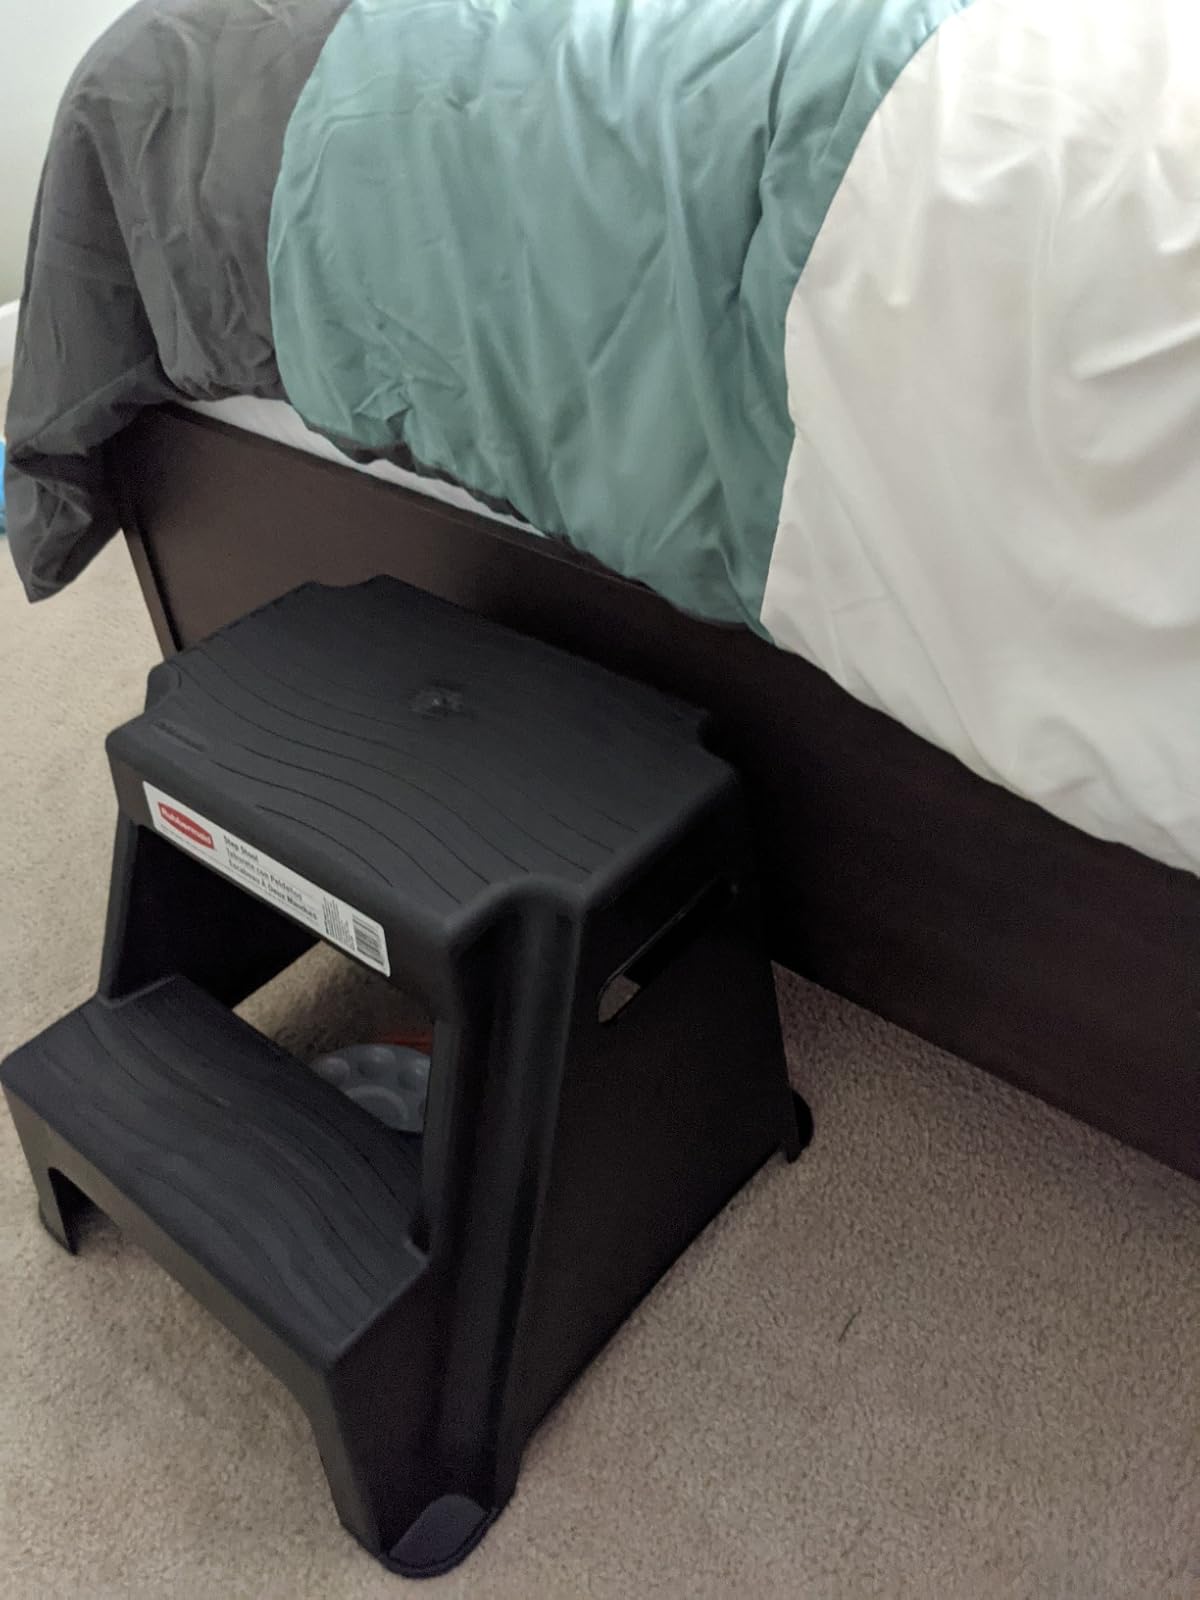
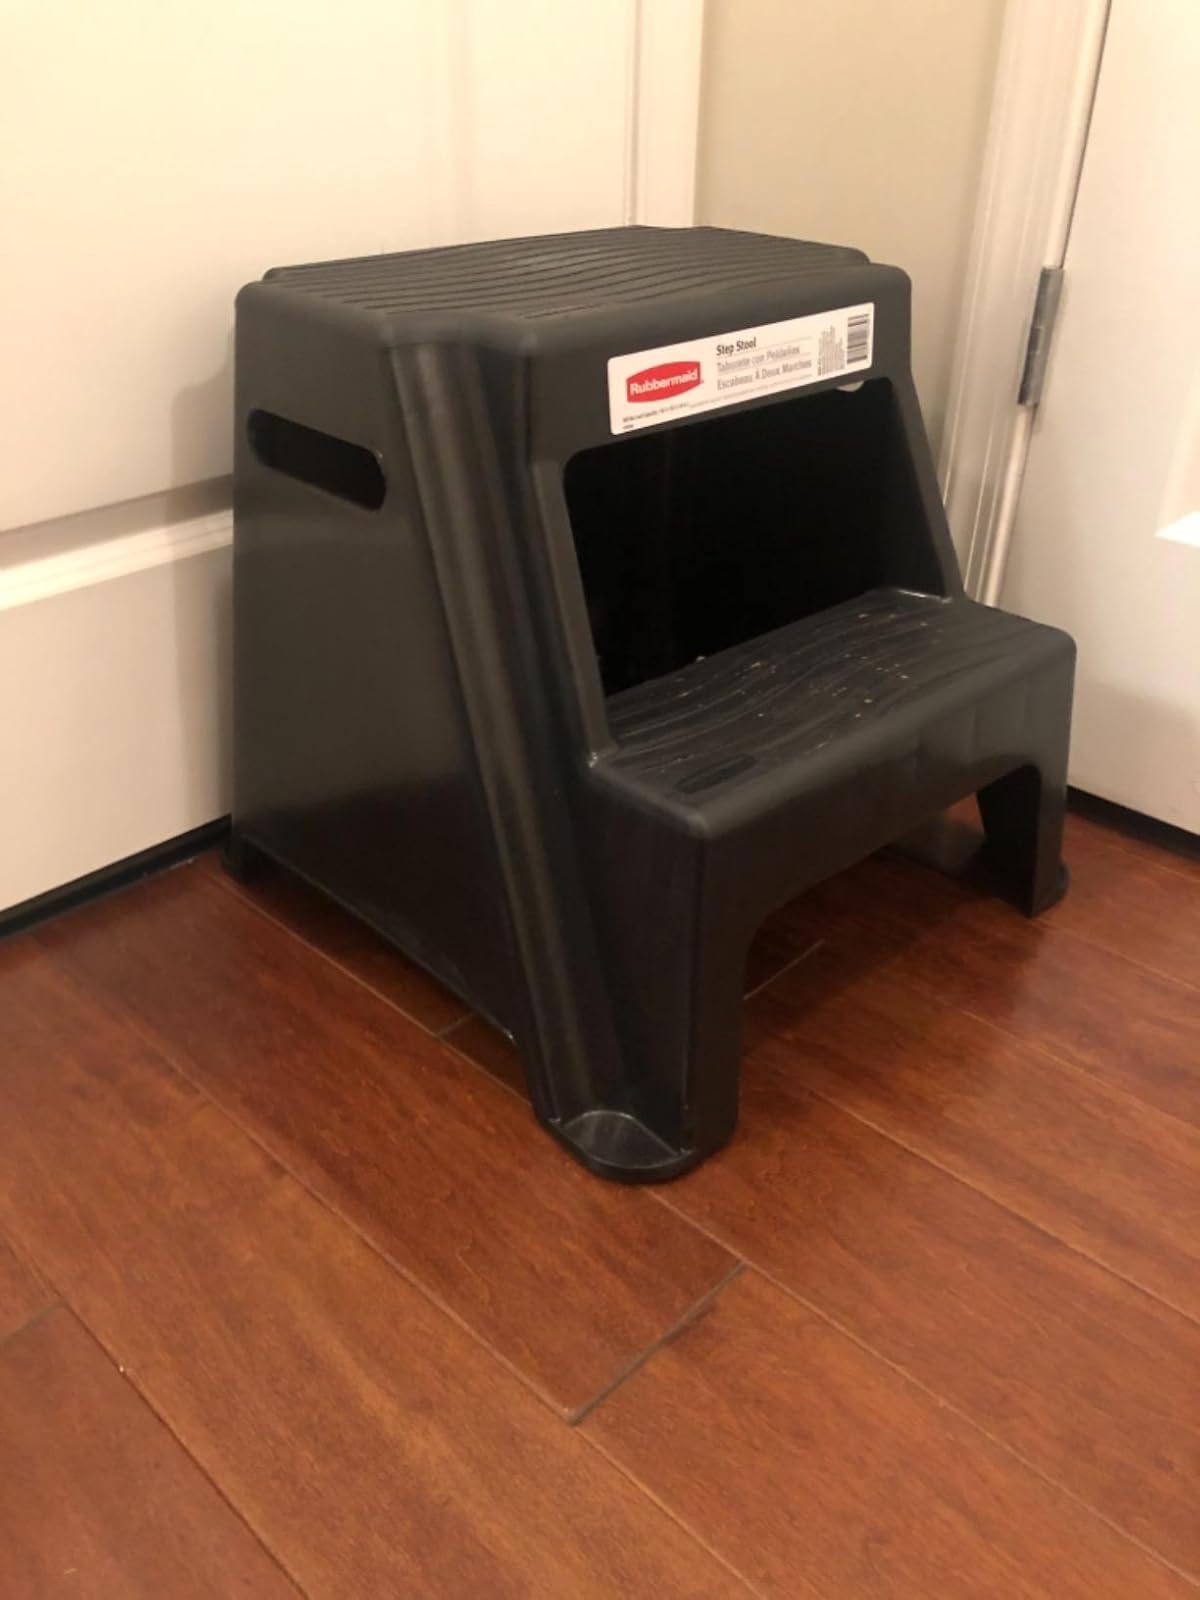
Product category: stool
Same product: yes